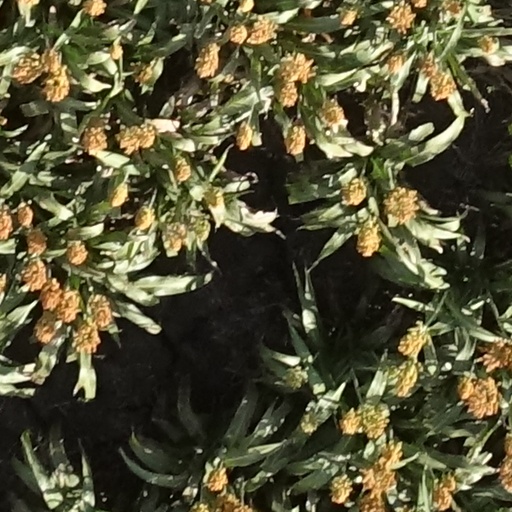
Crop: sorghum